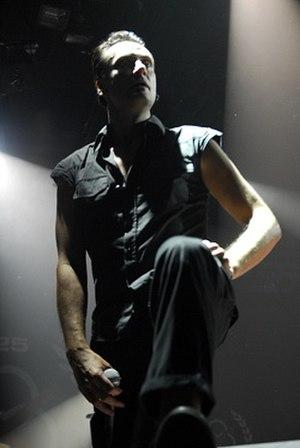
DKay.com est un groupe de metal industriel allemand. Formé en 1997 par Jürgen Engler, DKay.com ne compte que deux albums studio. Dkay.com est mis en sommeil à la suite de la reformation de Die Krupps en 2005.
Die Krupps /diːˈkʁʊps/, est un groupe de metal industriel et EBM allemand. Formé en 1980 par Jürgen Engler et Bernward Malaka, il évolue vers le metal industriel.